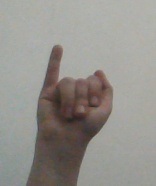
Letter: meem